Hurricane Marco (2020)

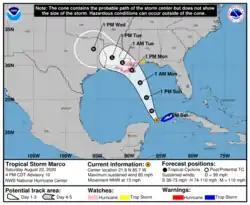
Hurricane Marco's predicted path released by the National Hurricane Center on August 22

Honduras issued tropical storm watches along its coastline when "Tropical Depression Fourteen" was designated, before quickly upgrading to warnings hours later. Tropical Storm Watches, and later Tropical Storm Warnings and Hurricane Watches, were also issued for the eastern side of the Yucatán Peninsula, as the storm was first predicted to move over the peninsula as a strong tropical storm. When Marco moved to the north instead of northwest, a Tropical Storm Warning was issued by the Government of Cuba for the Pinar del Río Province and the Isle of Youth.